George Griswold House

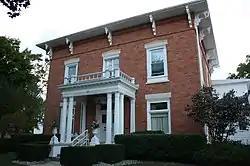

The George Griswold House is located in Columbus, Wisconsin, United States. It was added to the National Register of Historic Places in 2009. Additionally, it is listed on the Wisconsin State Register of Historic Places.